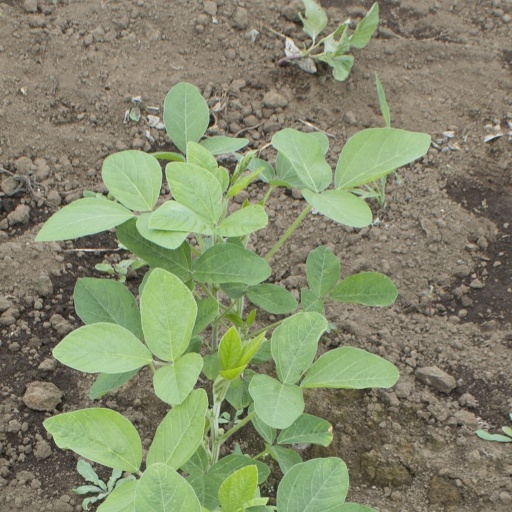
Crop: soybean